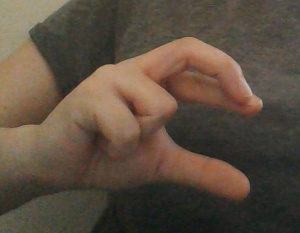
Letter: thal